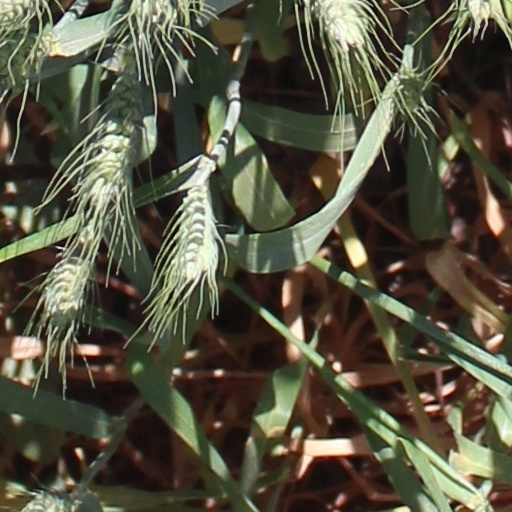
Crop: wheat